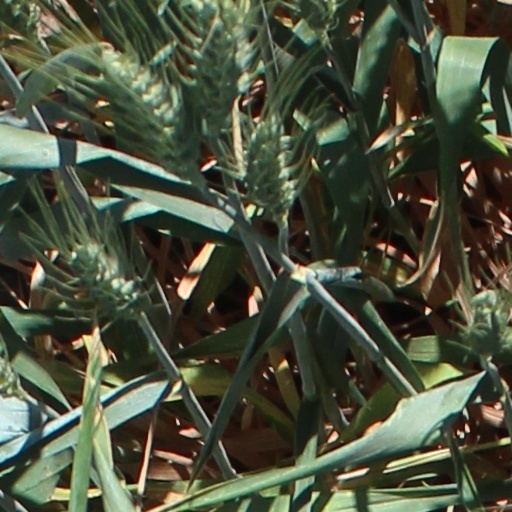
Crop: wheat